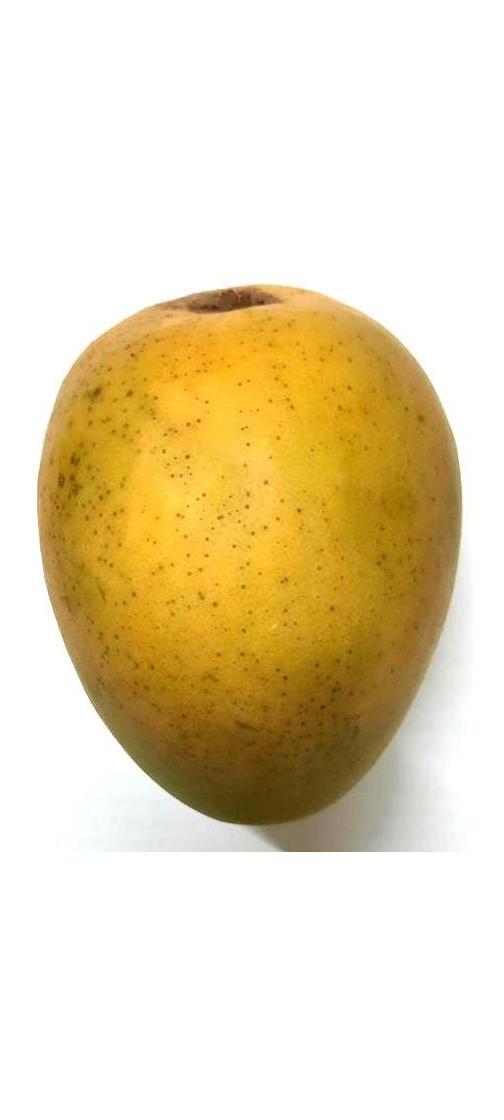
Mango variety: Himsagor